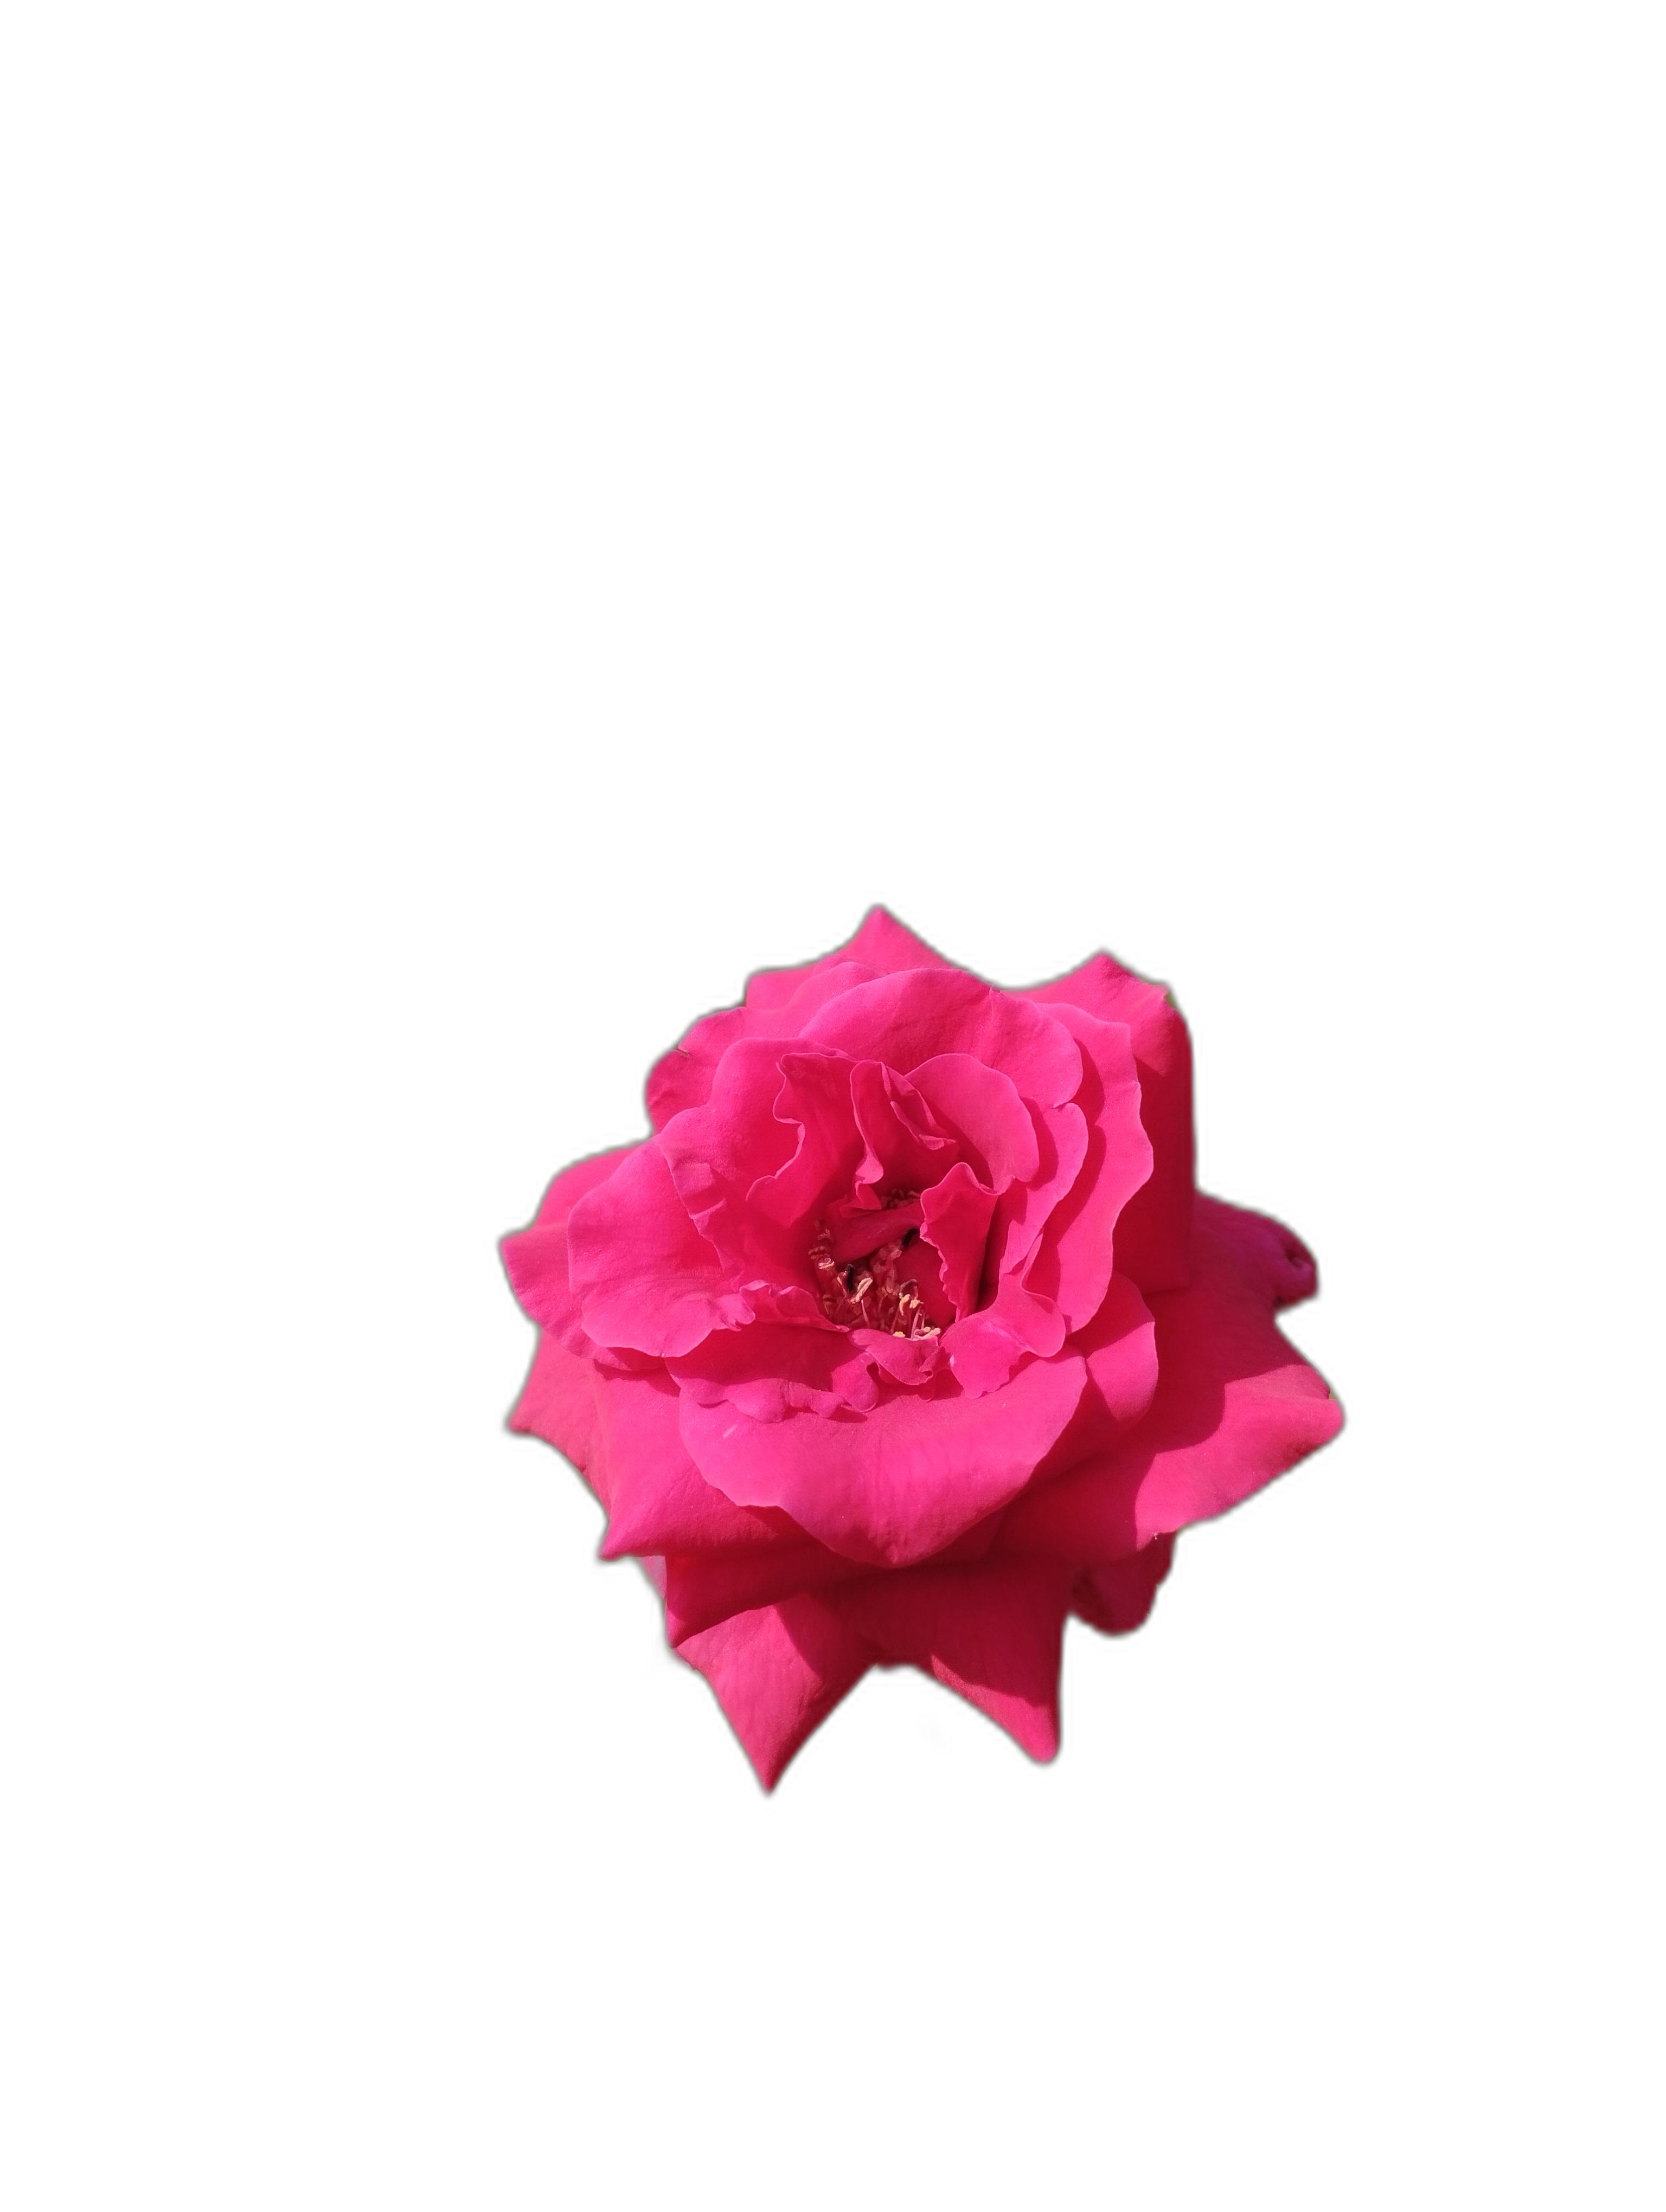
Label: Rose